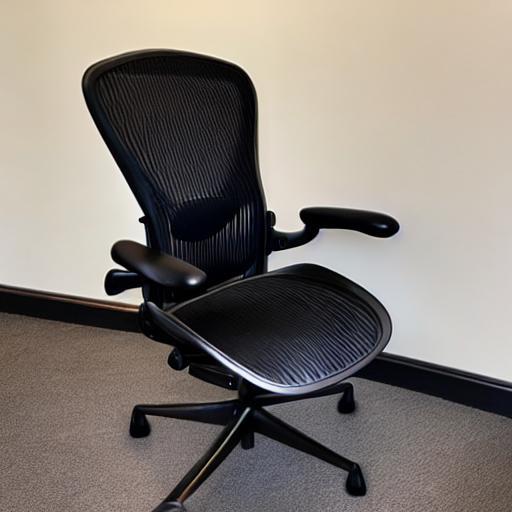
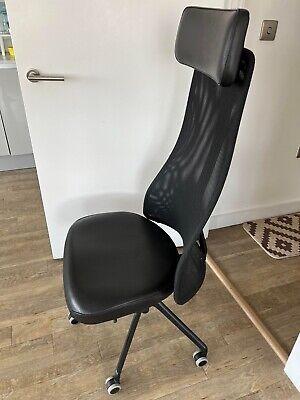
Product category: items_chair
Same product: no